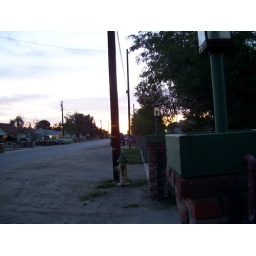
looking down the street from the point in front of our house where the mailbox sits